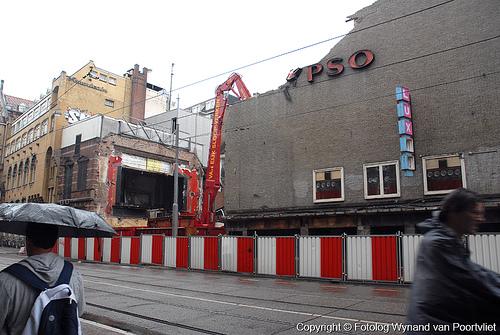
Weather: rain or strom